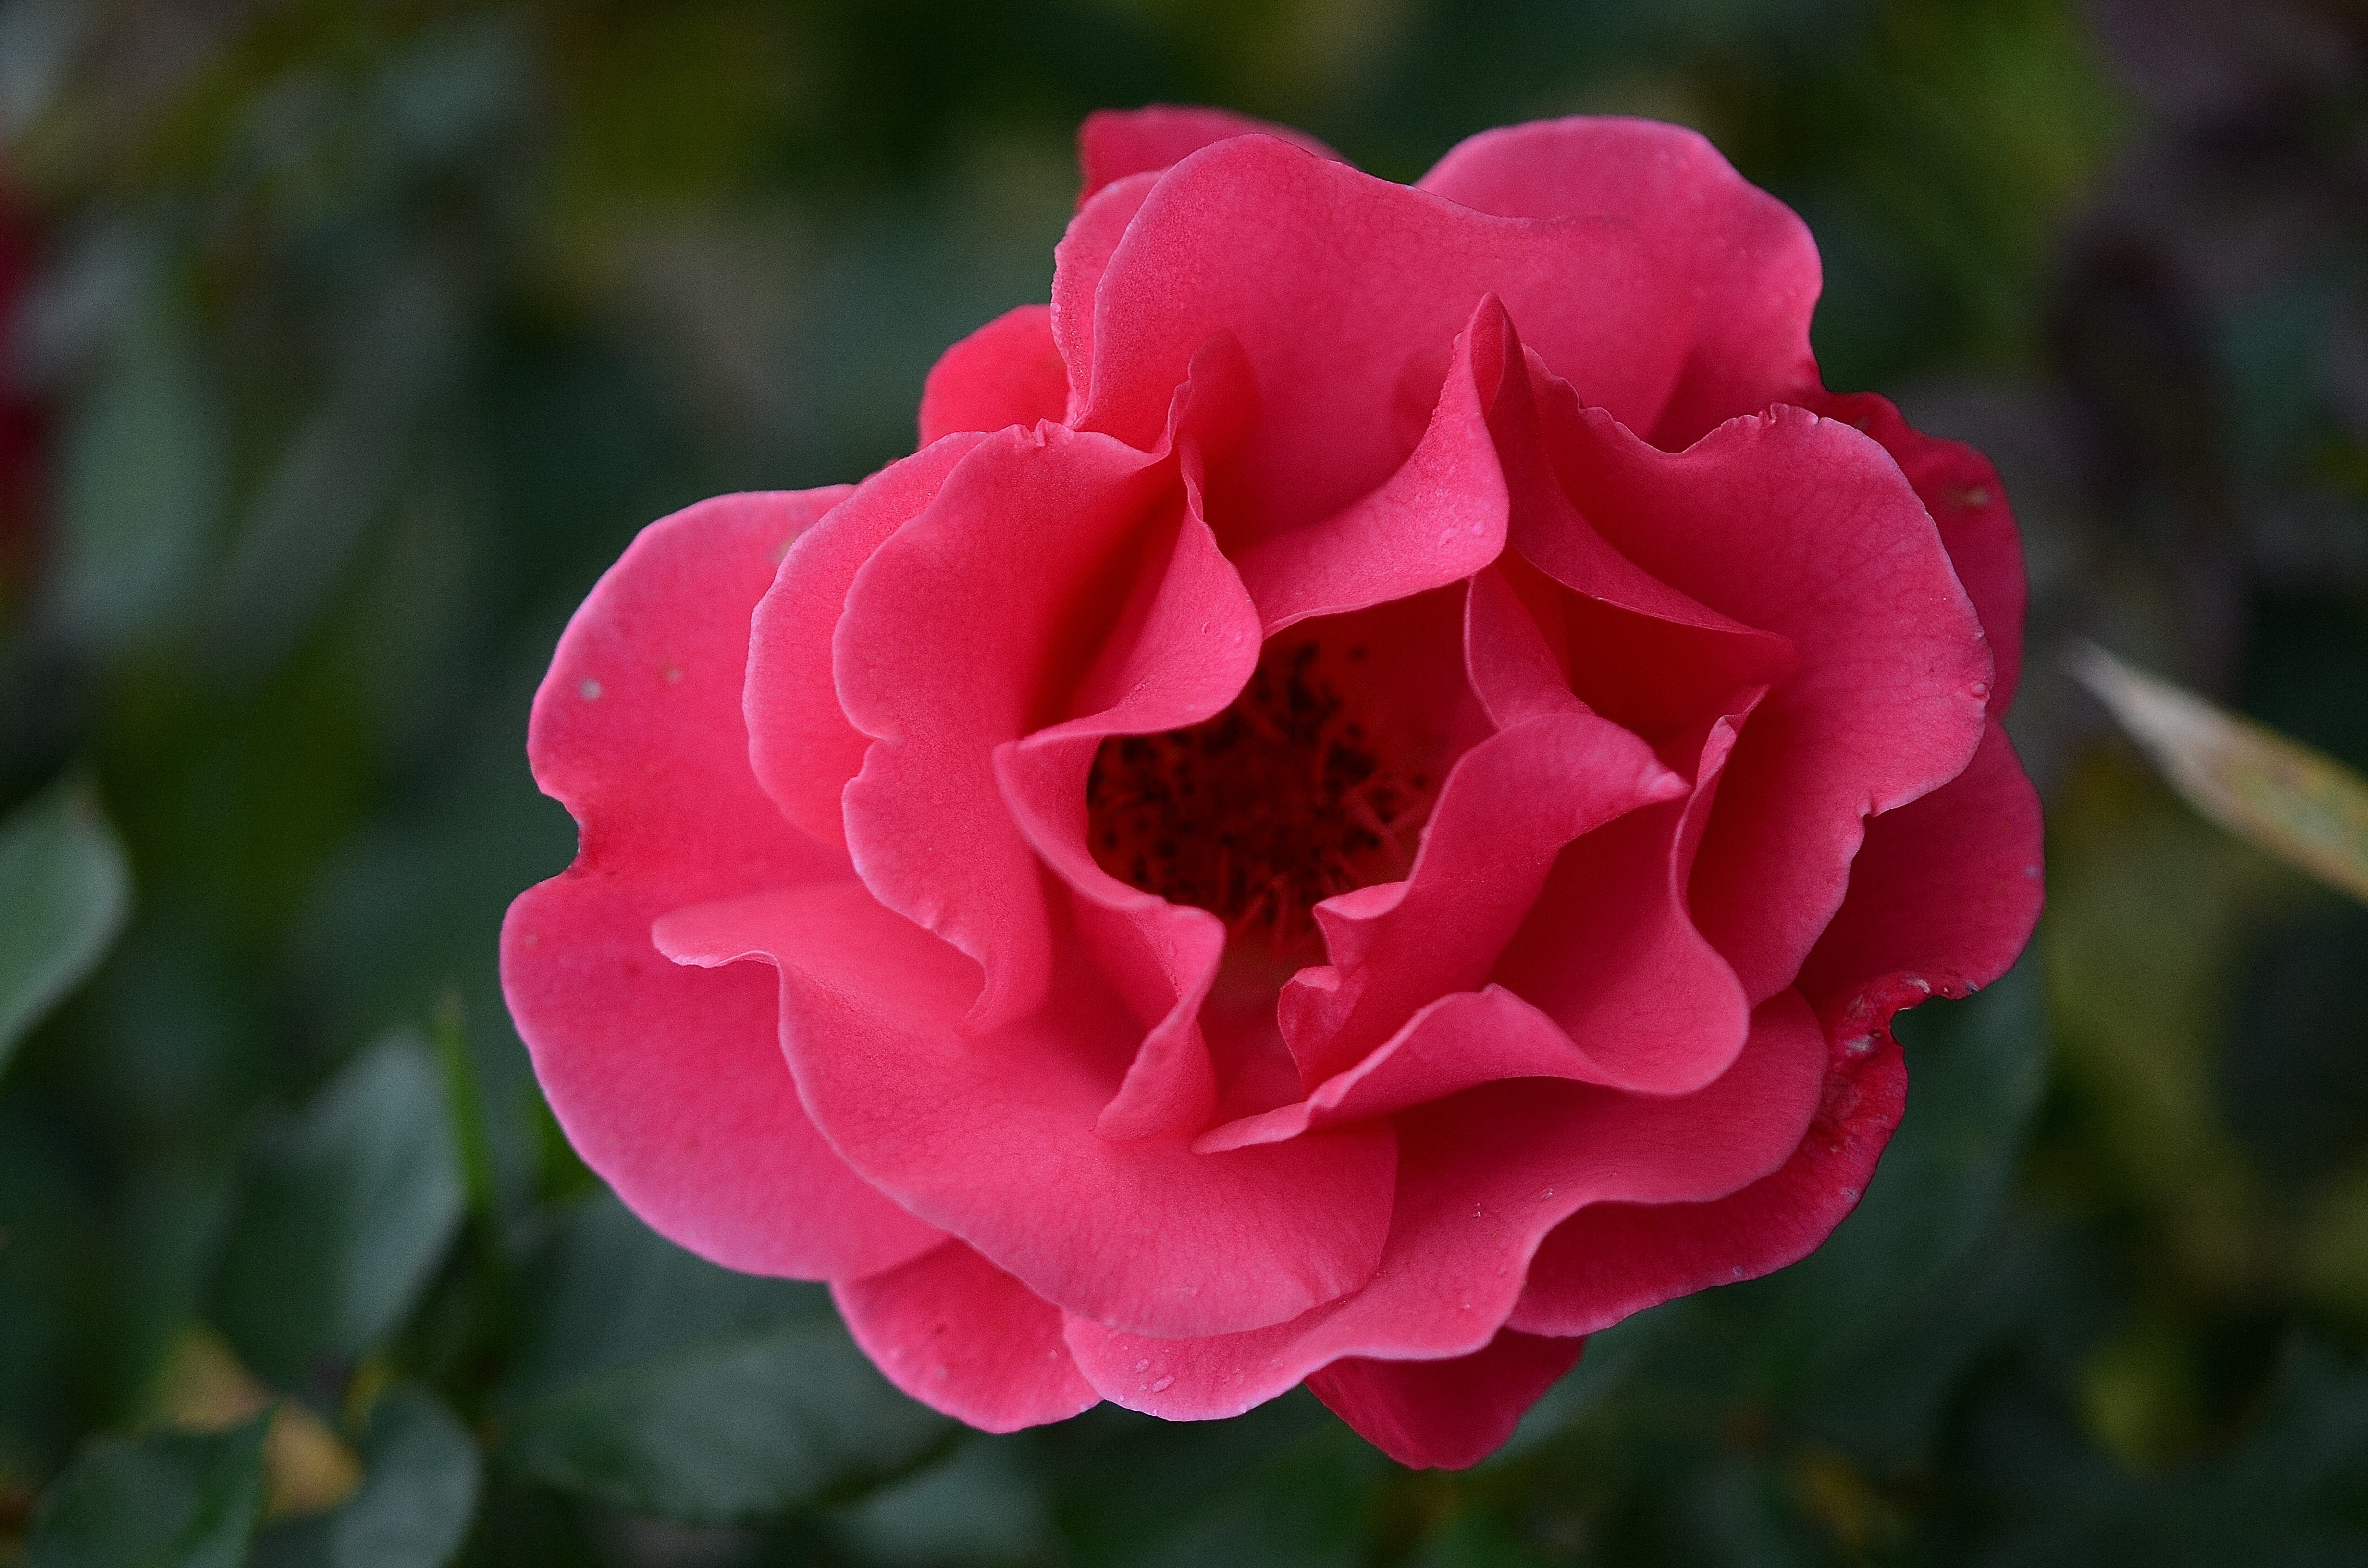
nature, blossom, plant, leaf, flower, petal, bloom, summer, floral, love, rose, green, red, macro, natural, fresh, romance, romantic, pink, wedding, marriage, flora, flowers, free photos, roses, leaves, beauty, passion, rosids, floribunda, flowery, macro photography, green leaf, flowering plant, garden roses, rose family, rosaceae, velvety, rosoideae, land plant, rosa centifolia, rose order, romance rose